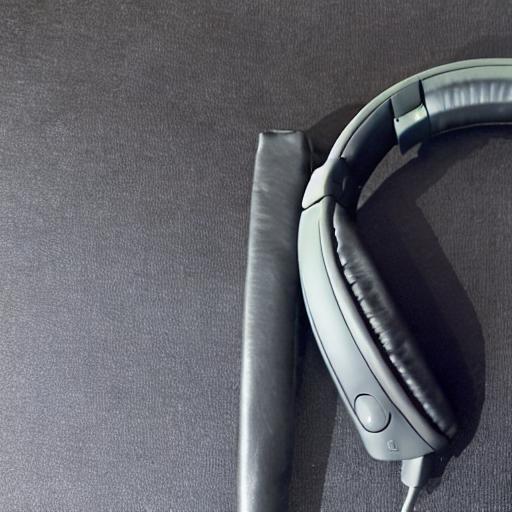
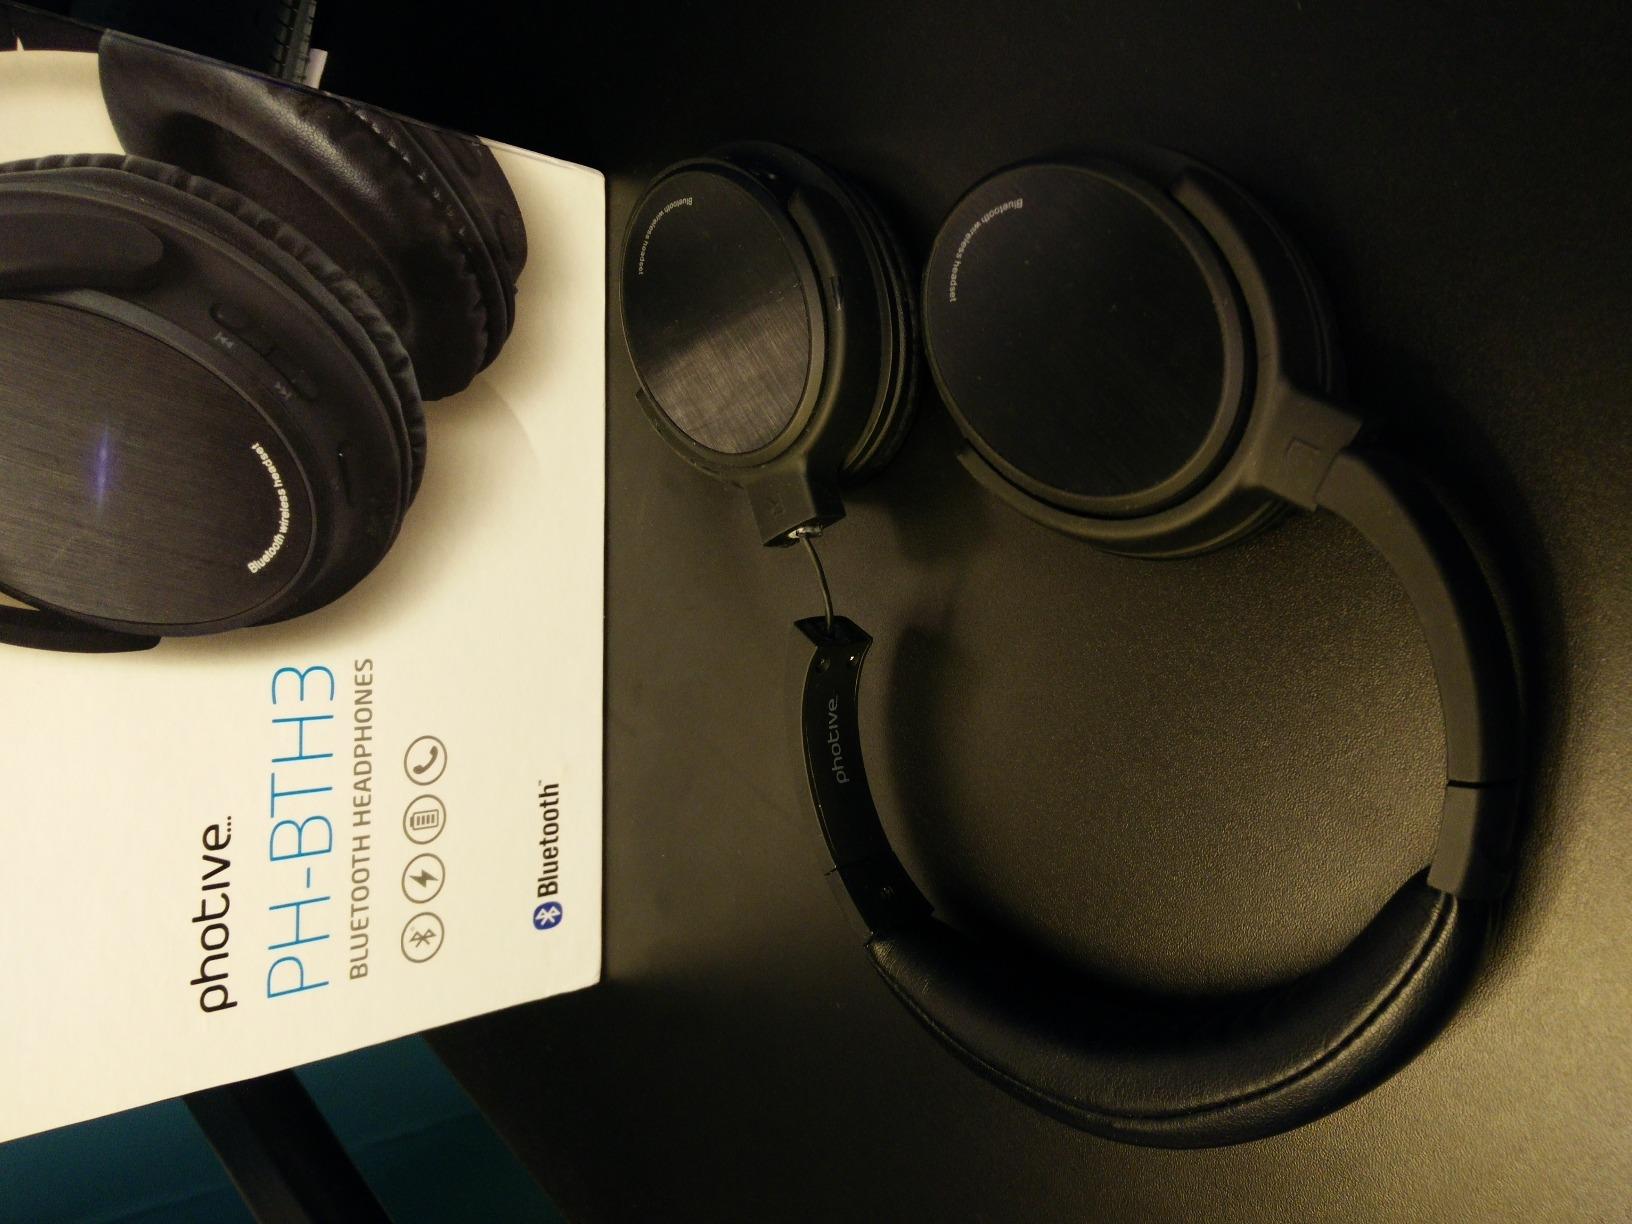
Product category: headphones
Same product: no